Buncefield fire

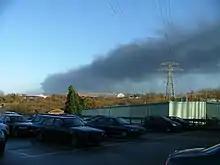
The smoke plume seen from High Wycombe, Buckinghamshire, about away, nearly 38 hours after the explosion

The black smoke cloud, which was visible from satellite photographs, drifted at a high altitude, around , towards Reading and Swindon, and could be seen across much of South East England.